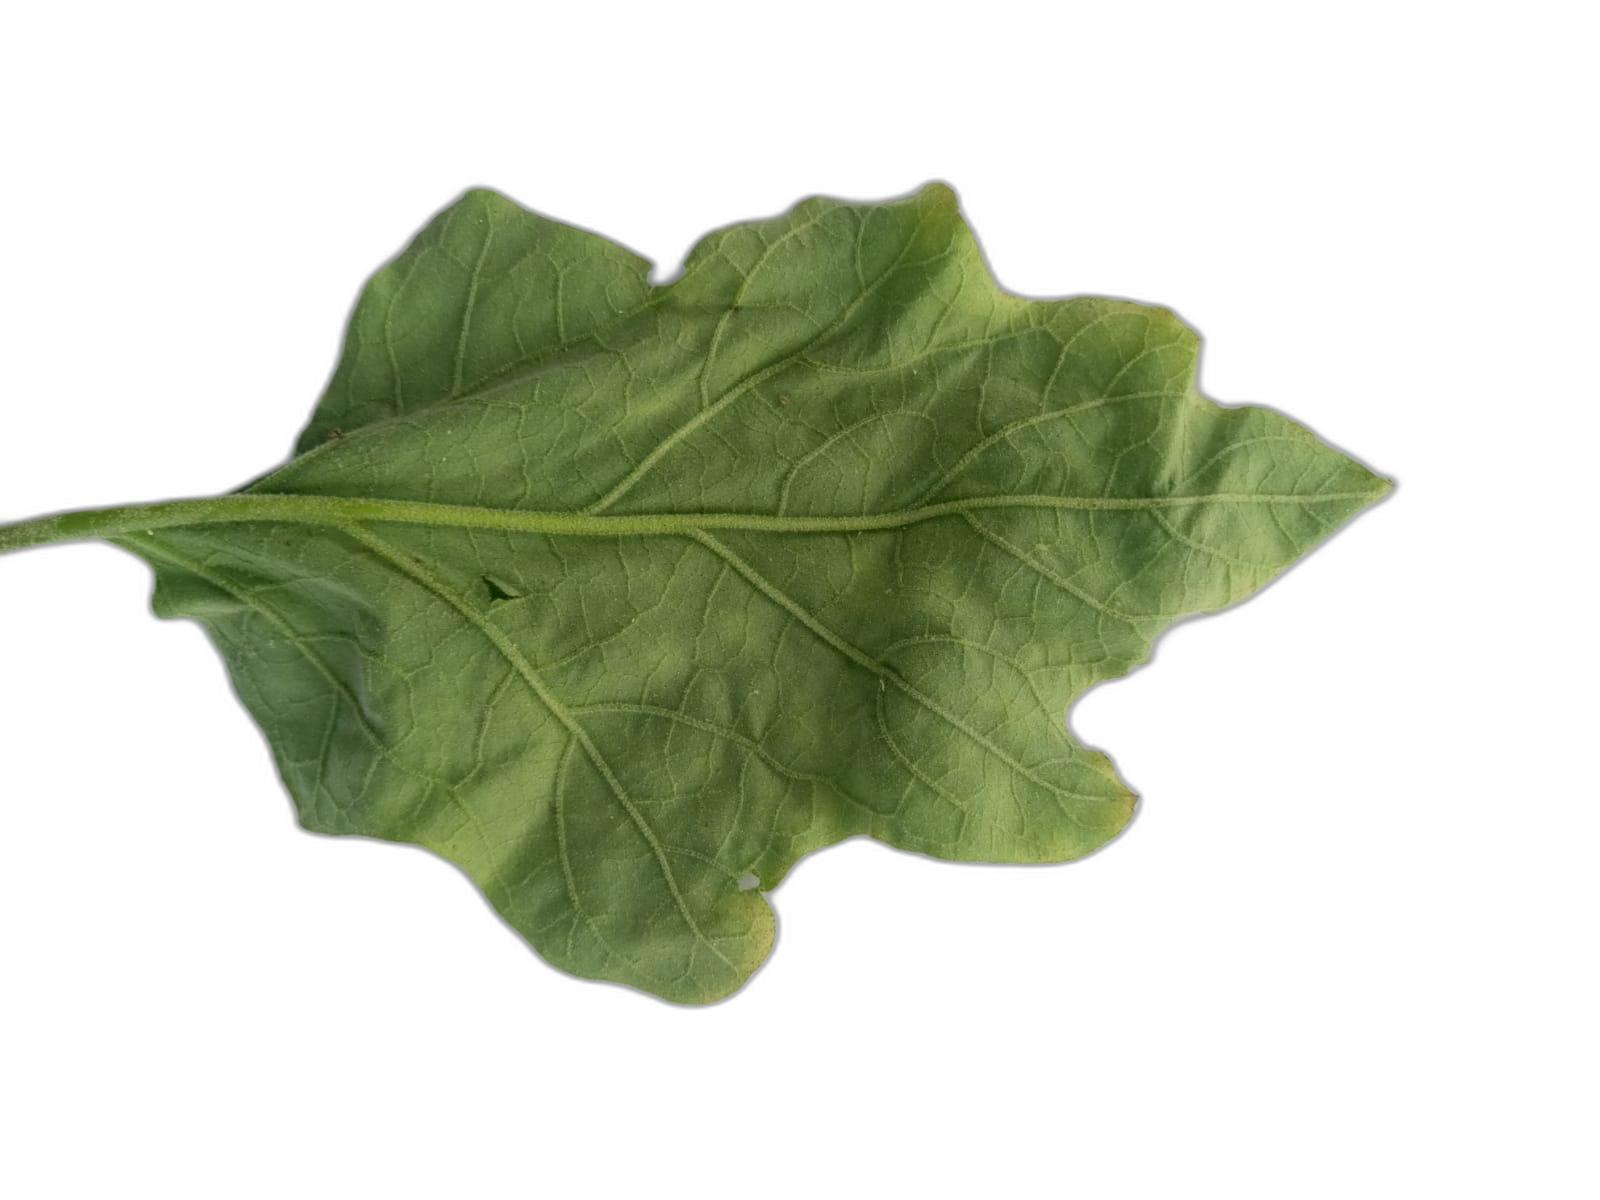
Label: Mosaic Virus Disease